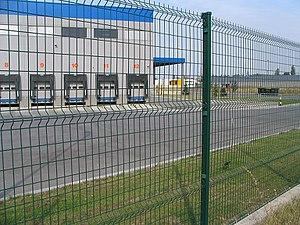
""Nylofor Medium"" panneaux pour clôtures, fabriqués à partir de fils galvanisés et plastifiés Български: ""Nylofor Medium"" Оградна Система"